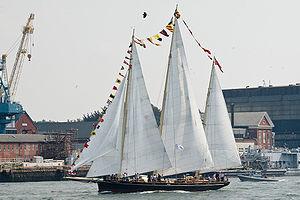
Le Spirit of Bermuda est une goélette à trois mâts moderne, à voiles bermudiennes. C'est une réplique d'un sloop-of-war de la Royal Navy, connu par une peinture de John Lynn de 1834.